Novi Sad

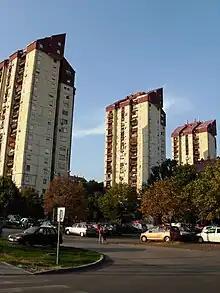
Liman residential towers, city's tallest buildings

On 25 November 1918, the Assembly of Serbs, Bunjevci and other Slavs of Vojvodina in Novi Sad proclaimed the union of the region of Vojvodina with the Kingdom of Serbia. From 1 December 1918, Novi Sad was part of the Kingdom of Serbs, Croats, and Slovenes; and in 1929, it became the capital of the Danube Banovina, a province of the newly named Kingdom of Yugoslavia. In 1921, the population of Novi Sad numbered 39,122 inhabitants, 16,293 of whom spoke the Serbian language, 12,991 Hungarian, 6,373 German, 1,117 Slovak, etc.